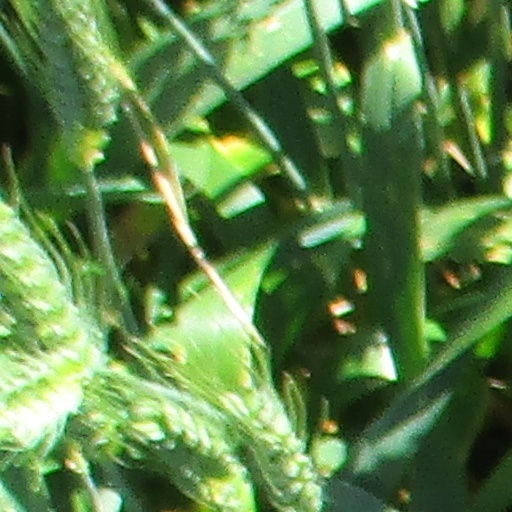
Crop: wheat